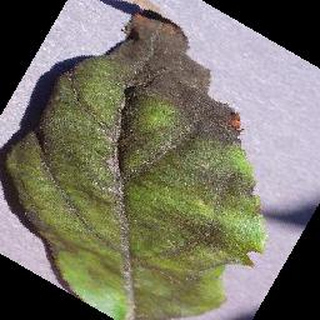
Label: apple_apple_scab